Werrington, New South Wales

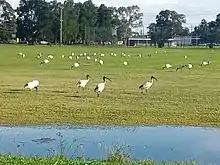
Australian white ibises at Parkes Avenue Sporting Complex - Werrington

Werrington Park Corporate Centre, a new Business Park is based adjacent to the Western Sydney University, Werrington South campus which is located in Claremont Meadows (despite the misleading campus name of Werrington South). Werrington Post Office is located at 108 Victoria Street.